Ba Congress

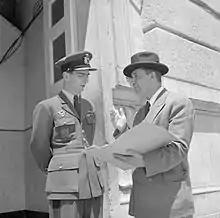
King Peter (left in uniform) and Ivan Šubašić in Italy in June 1944

The central committee of the JDNZ had been selected by June, consisting of six members, one each for foreign affairs, legislative affairs, economic and fiscal affairs, nationality questions and propaganda, social affairs, and economic construction. The central committee condemned the new government-in-exile led by Ivan Šubašić, calling its members communist sympathisers and Croat separatists. It also appointed special representatives for the Chetnik movement overseas, including Konstantin Fotić in the United States, Jovan Đonović in Algiers, Bogoljub Jevtić in the UK, General Petar Živković in Italy, and Mladen Žujović in Egypt.